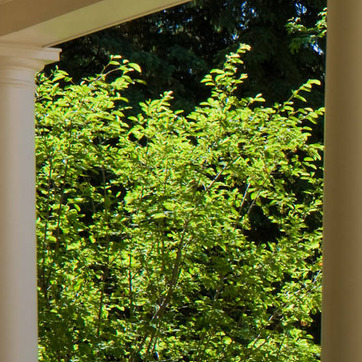
Material: foliage